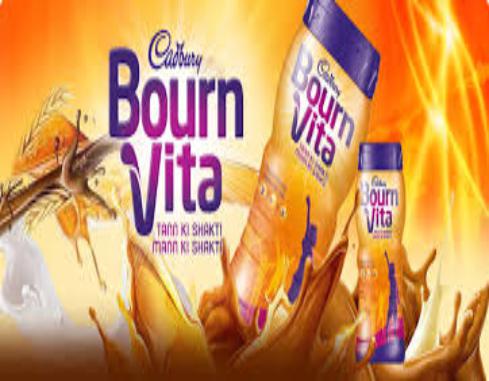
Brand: Bournvita
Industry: Food